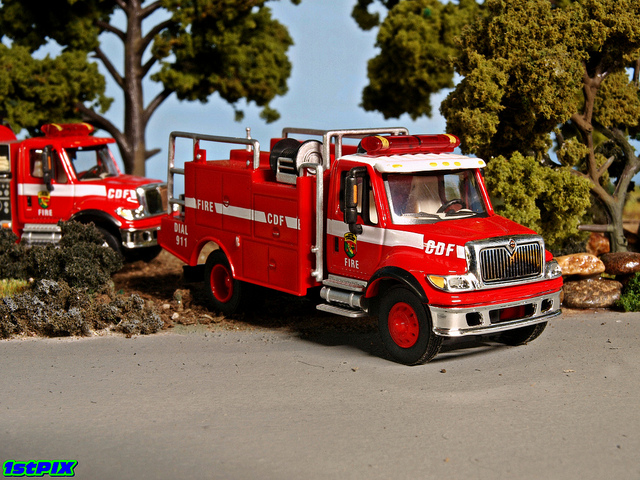
There is a red fire truck that is backed up